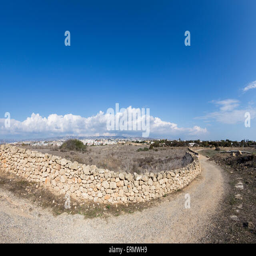
a curve in a gravel road and stone wall